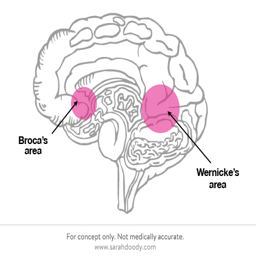
the brain 's response to facts .